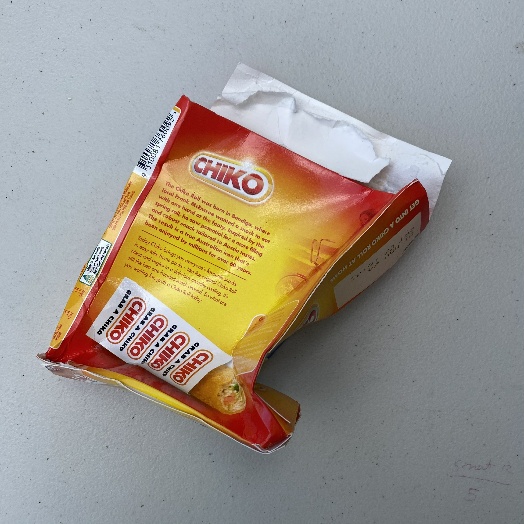
Label: Cardboard